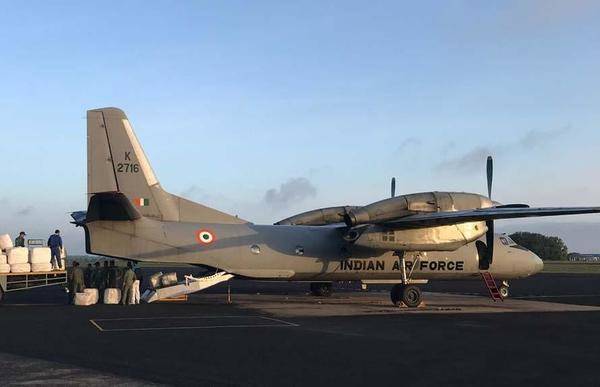
Vehicle type: Planes